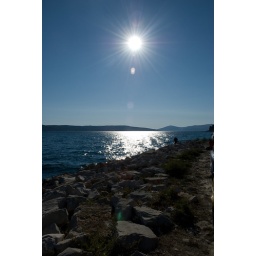
A beach a short bus ride from Split in Croatia